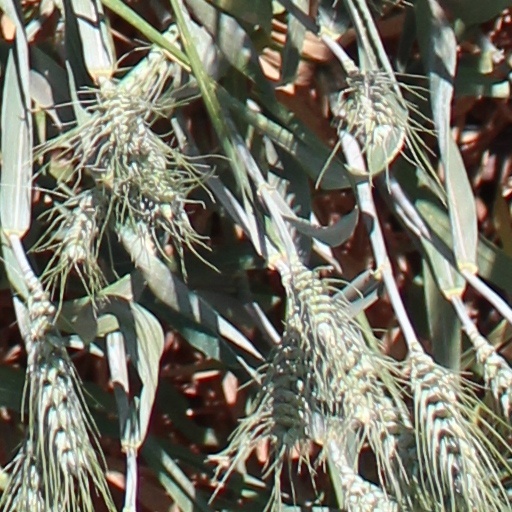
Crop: wheat